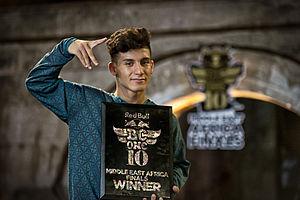
Lilzoo alias Fouad Amblej